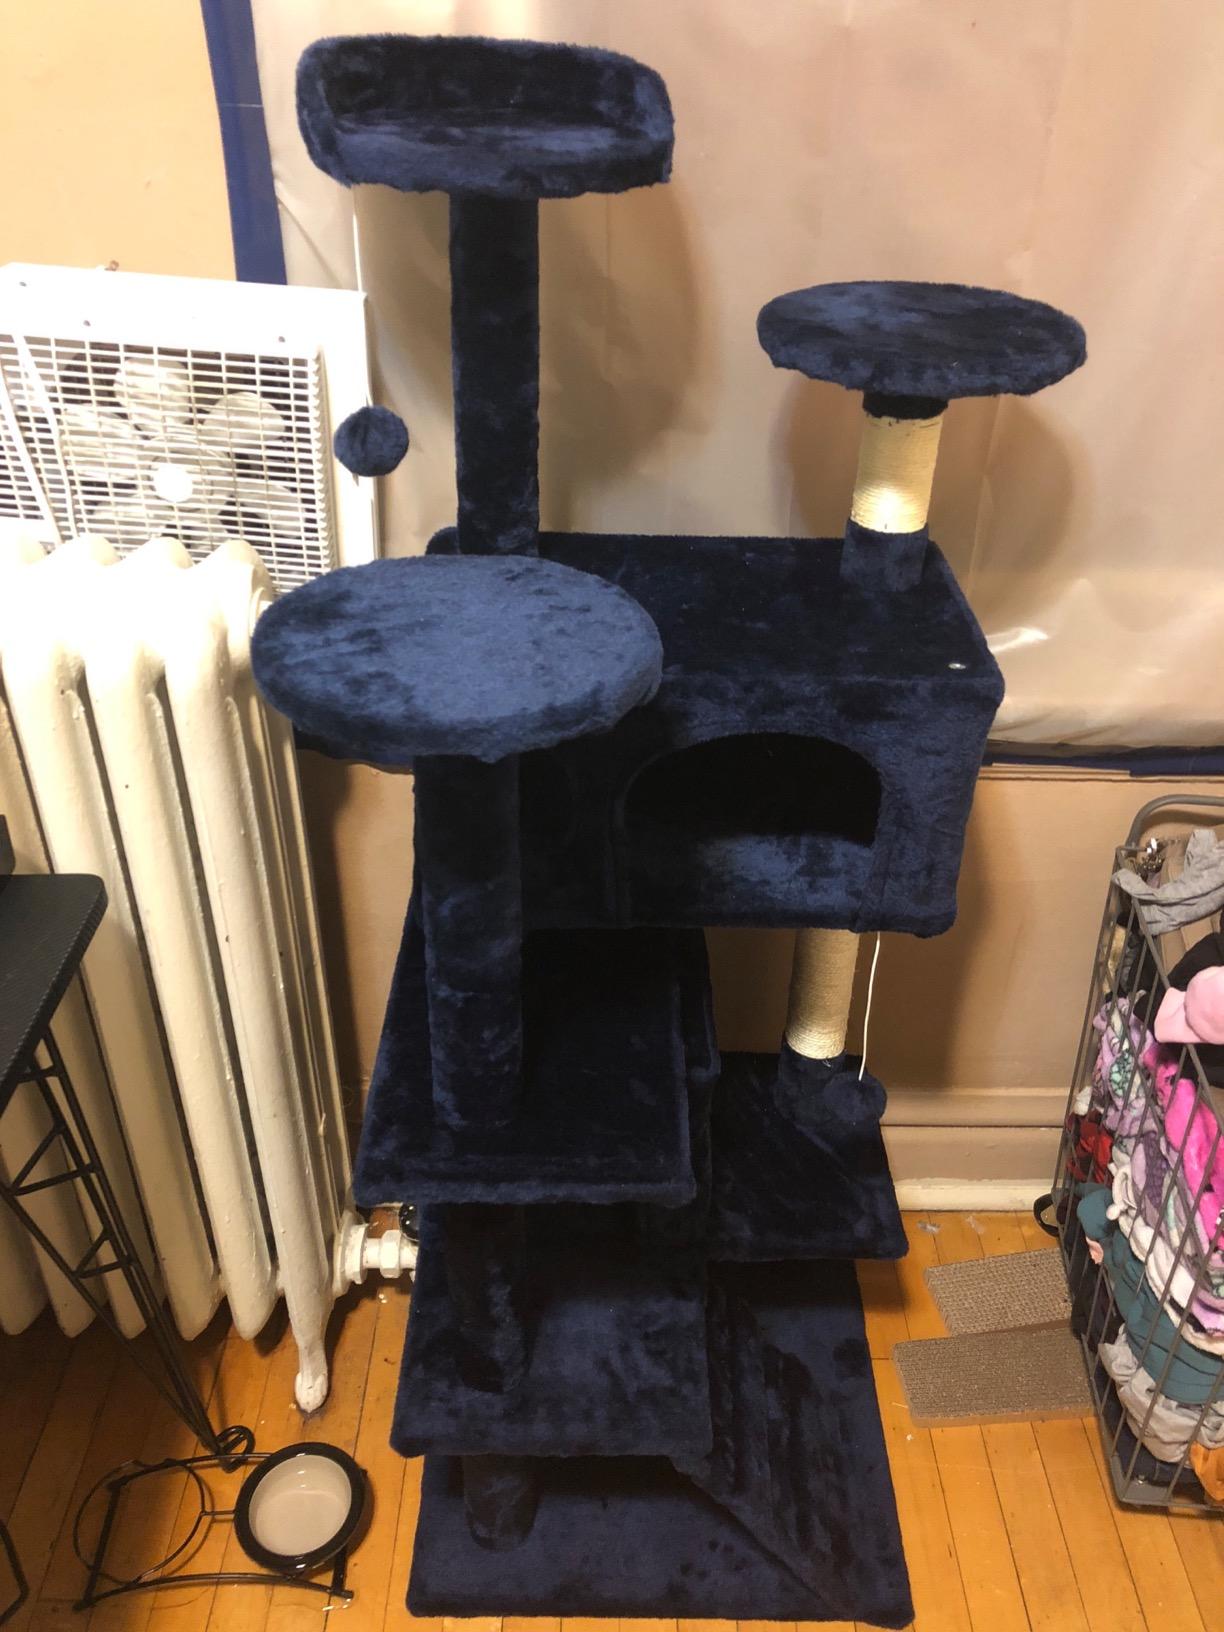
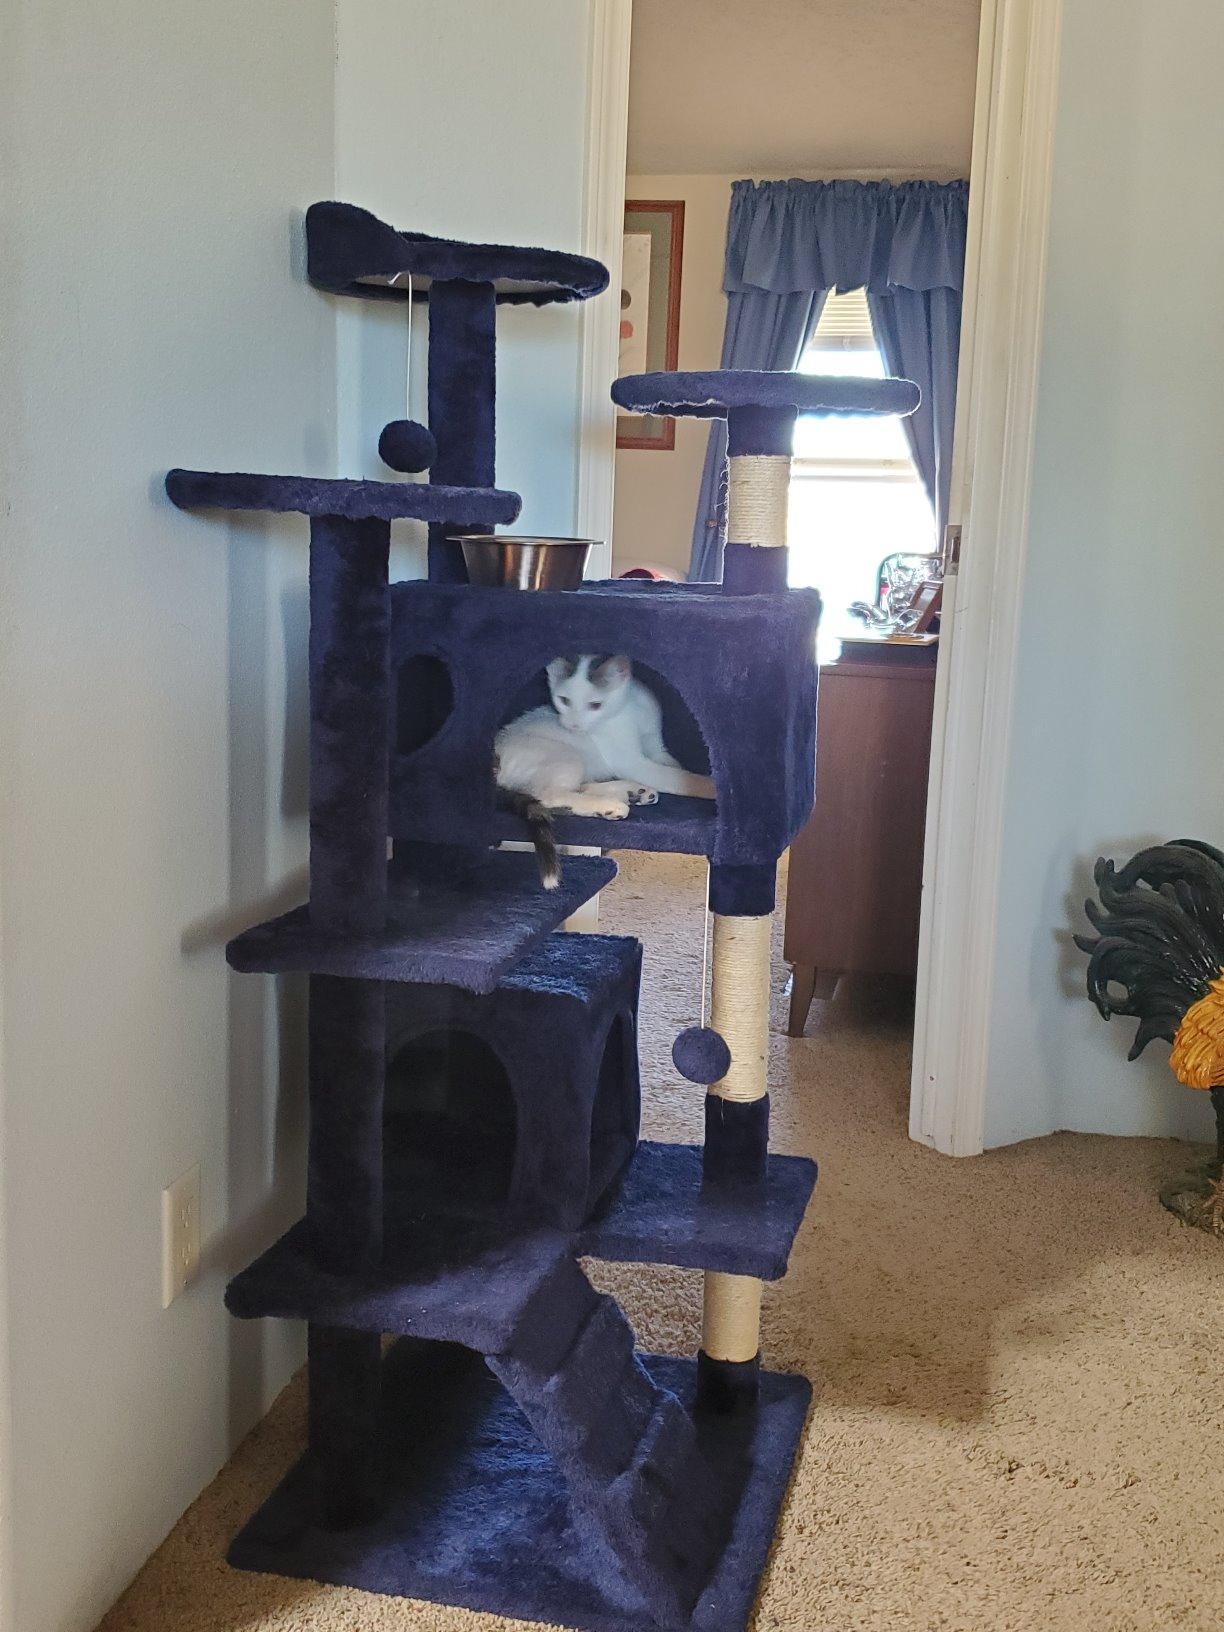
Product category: items_cat tree
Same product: yes